2000 East Coast Aviation Services British Aerospace Jetstream crash

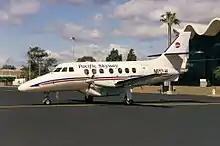
A British Aerospace Jetstream 3101 similar to the crashed aircraft

On May 21, 2000, a British Aerospace BAe-3101 Jetstream 3101 operated by East Coast Aviation Services (known operationally as Executive Airlines) crashed into mountainous terrain in Bear Creek Township, Wilkes-Barre, Pennsylvania. The plane was carrying 17 professional gamblers returning home from Caesar's Palace Casino in Atlantic City, New Jersey, along with 2 crew members. It was chartered by Caesar's Palace (New Jersey). All 19 passengers and crews on board were killed on impact. This accident, alongside the accident of Aerocaribe Flight 7831 were the accidents with the most fatalities involving the Jetstream 3101 airliner.